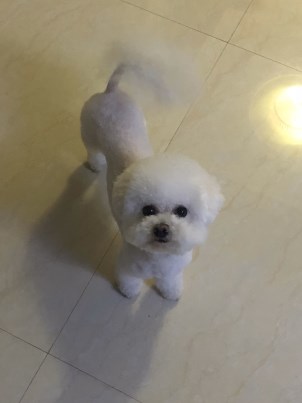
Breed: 3083-n000117-Bichon_Frise